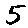
Label: 5